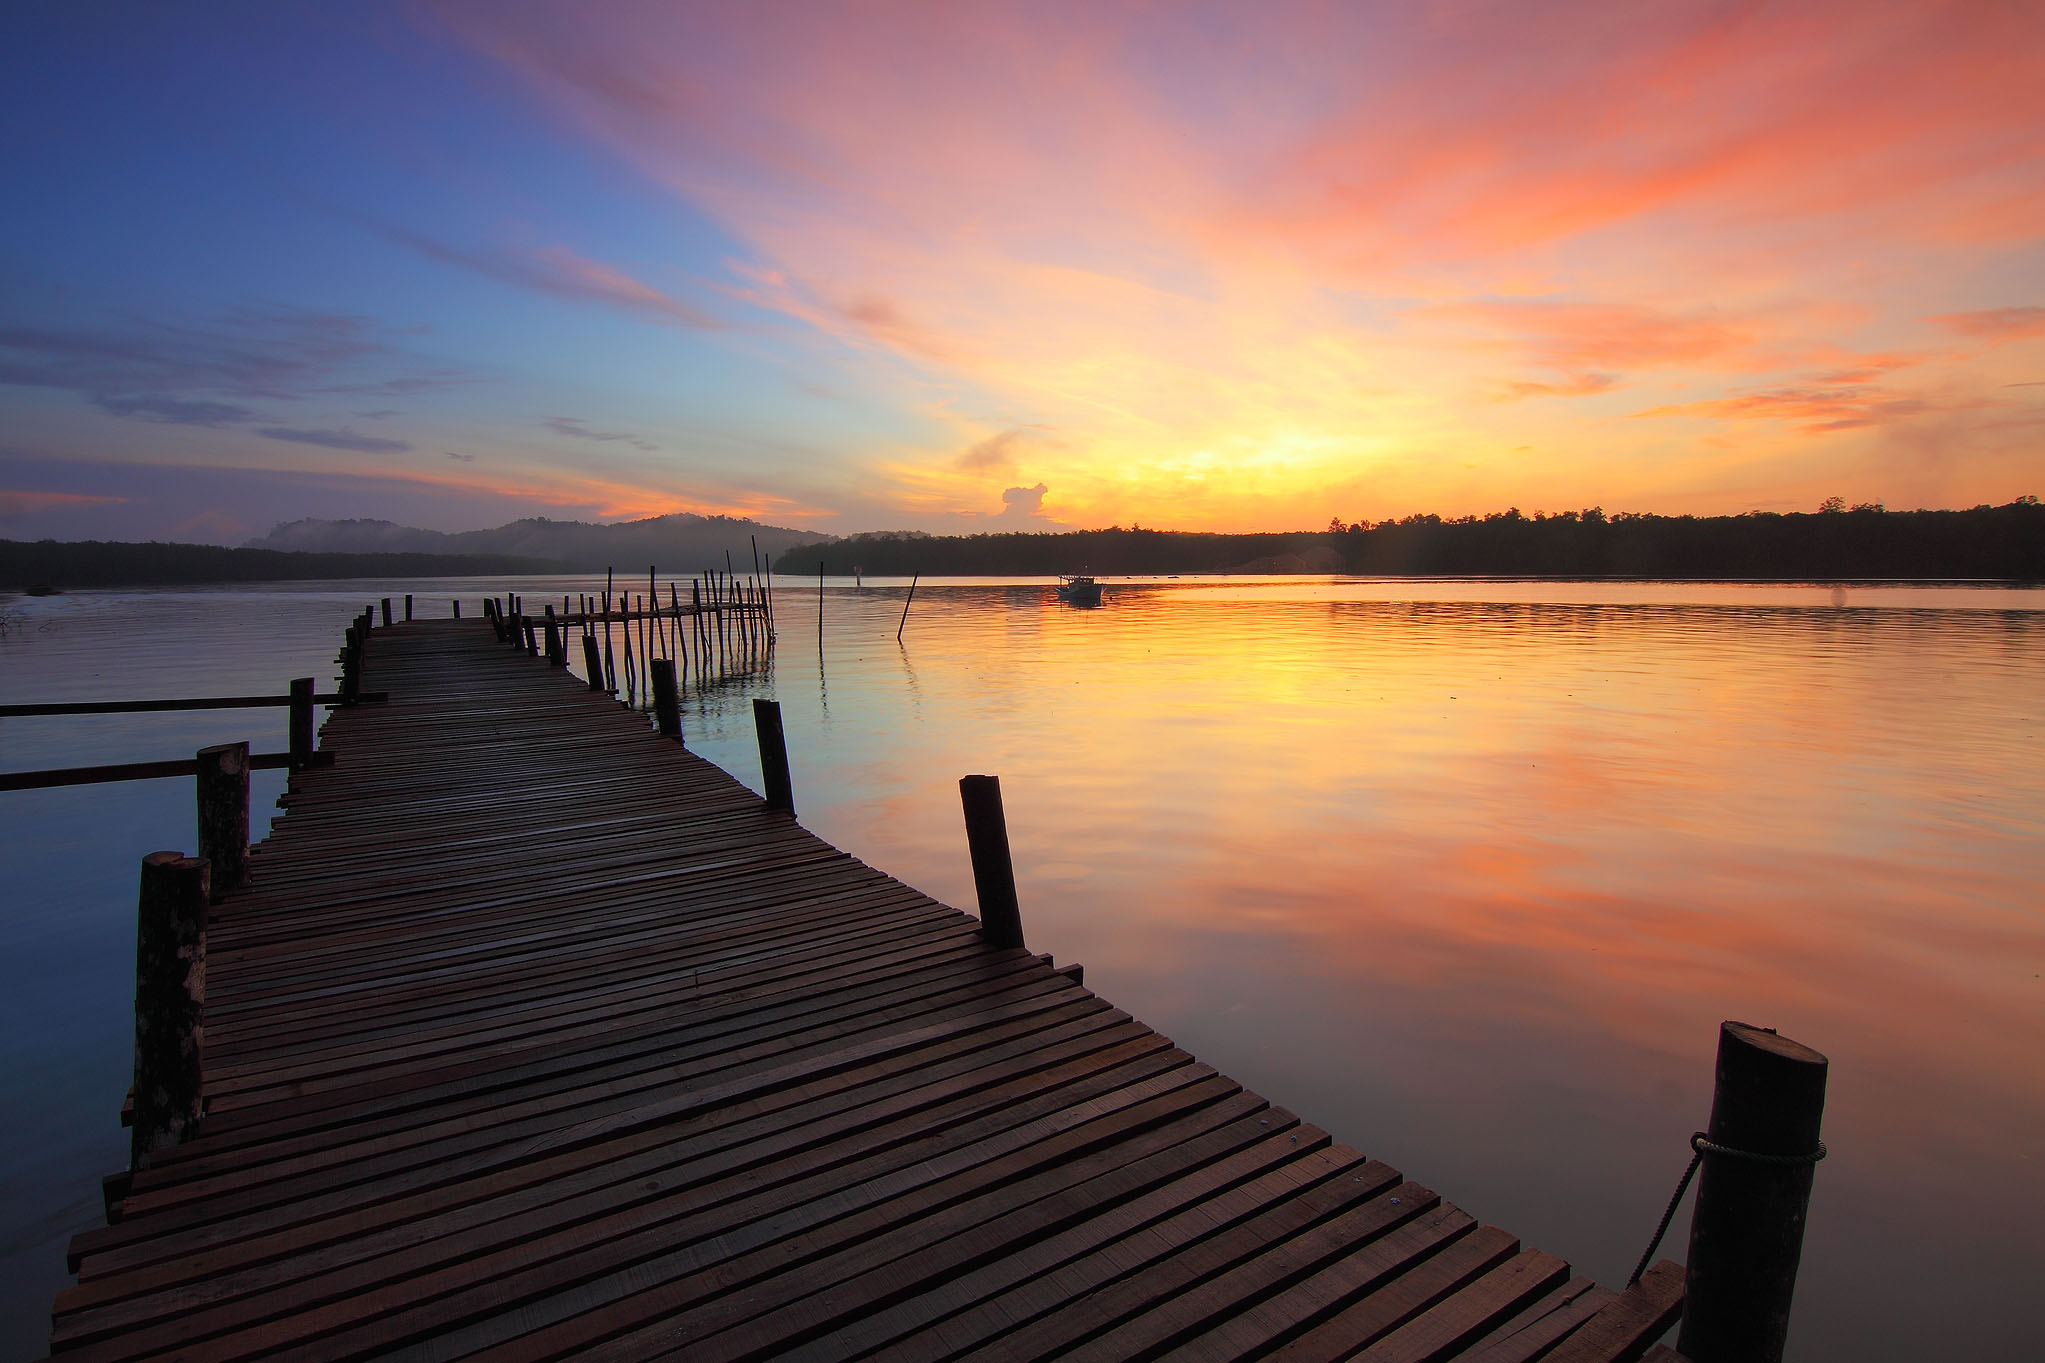
beach, sea, coast, water, ocean, horizon, dock, sky, sunrise, sunset, sunlight, morning, lake, dawn, pier, dusk, evening, reflection, bay, jetty, afterglow